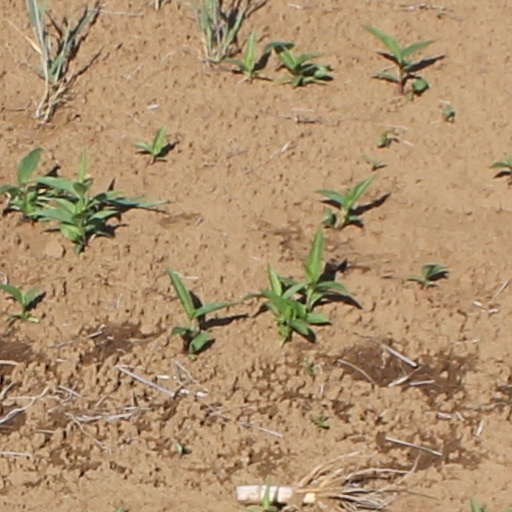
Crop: wheat